Blue Vinyl

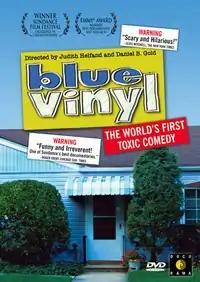
DVD cover

Blue Vinyl is a 2002 documentary film directed by Daniel B. Gold and Judith Helfand. With a lighthearted tone, the film follows one woman's quest for an environmentally sound cladding for her parents' house in Merrick, Long Island, New York. It also investigates the many negative health effects of polyvinyl chloride in its production, use and disposal, focusing on the communities of Lake Charles and Mossville, Louisiana, and Venice, Italy. Filming for "Blue Vinyl" began in 1994. It was aired on HBO as part of the series "America Undercover".